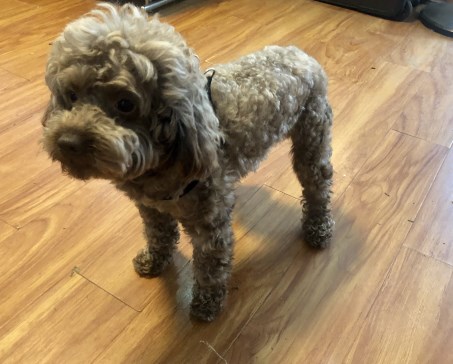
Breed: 7449-n000128-teddy